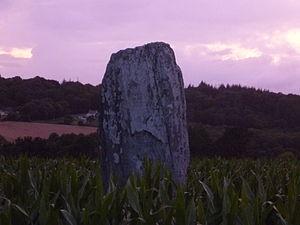
Menhir le long de la route
Cet article recense une partie des monuments historiques des Côtes-d'Armor, en France.
Le menhir de Callac est situé à Saint-Gilles-Vieux-Marché dans le département français des Côtes-d'Armor.
Le département des Côtes-d'Armor compte une centaine de sites mégalithiques, témoins des occupations humaines du territoire au Néolithique.